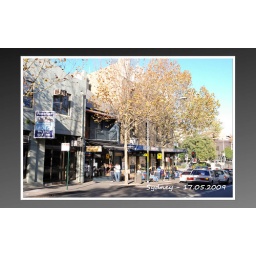
Walking around Sydney - Towards fish market